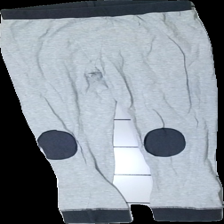
View: front
Type: Tights
Category: Ladies
Brand: Missing
Colors: Grey
Material: 100% cotton
Cut: Regular, Tight
Size: 122
Season: All
Price range: <50
Recommended usage: Export